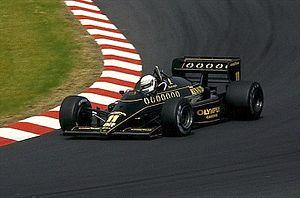
La Lotus 97T est une monoplace de Formule 1 de l'écurie Lotus, engagée en Grands Prix au cours de la saison 1985 et confiée à Ayrton Senna et Elio De Angelis. Les 97T ont signé trois victoires, sept pole positions et trois meilleurs tours et permis à Lotus de se classer quatrième du championnat du monde avec 71 points.
Résultats du Grand Prix d'Allemagne de Formule 1 1985 qui a eu lieu sur le Nürburgring le 4 août 1985.